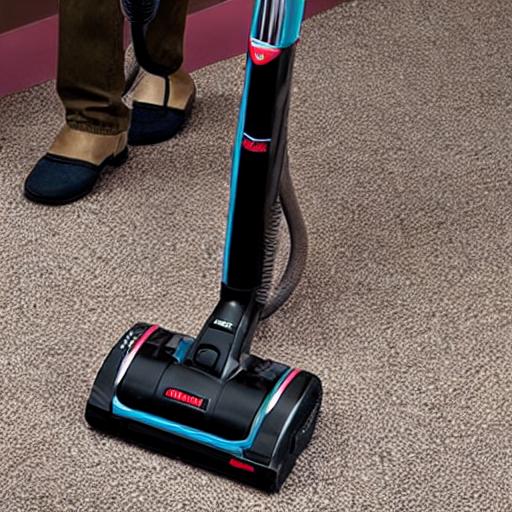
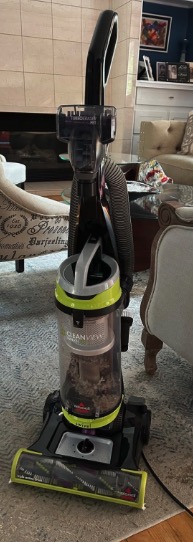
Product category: items_vacuum
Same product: no